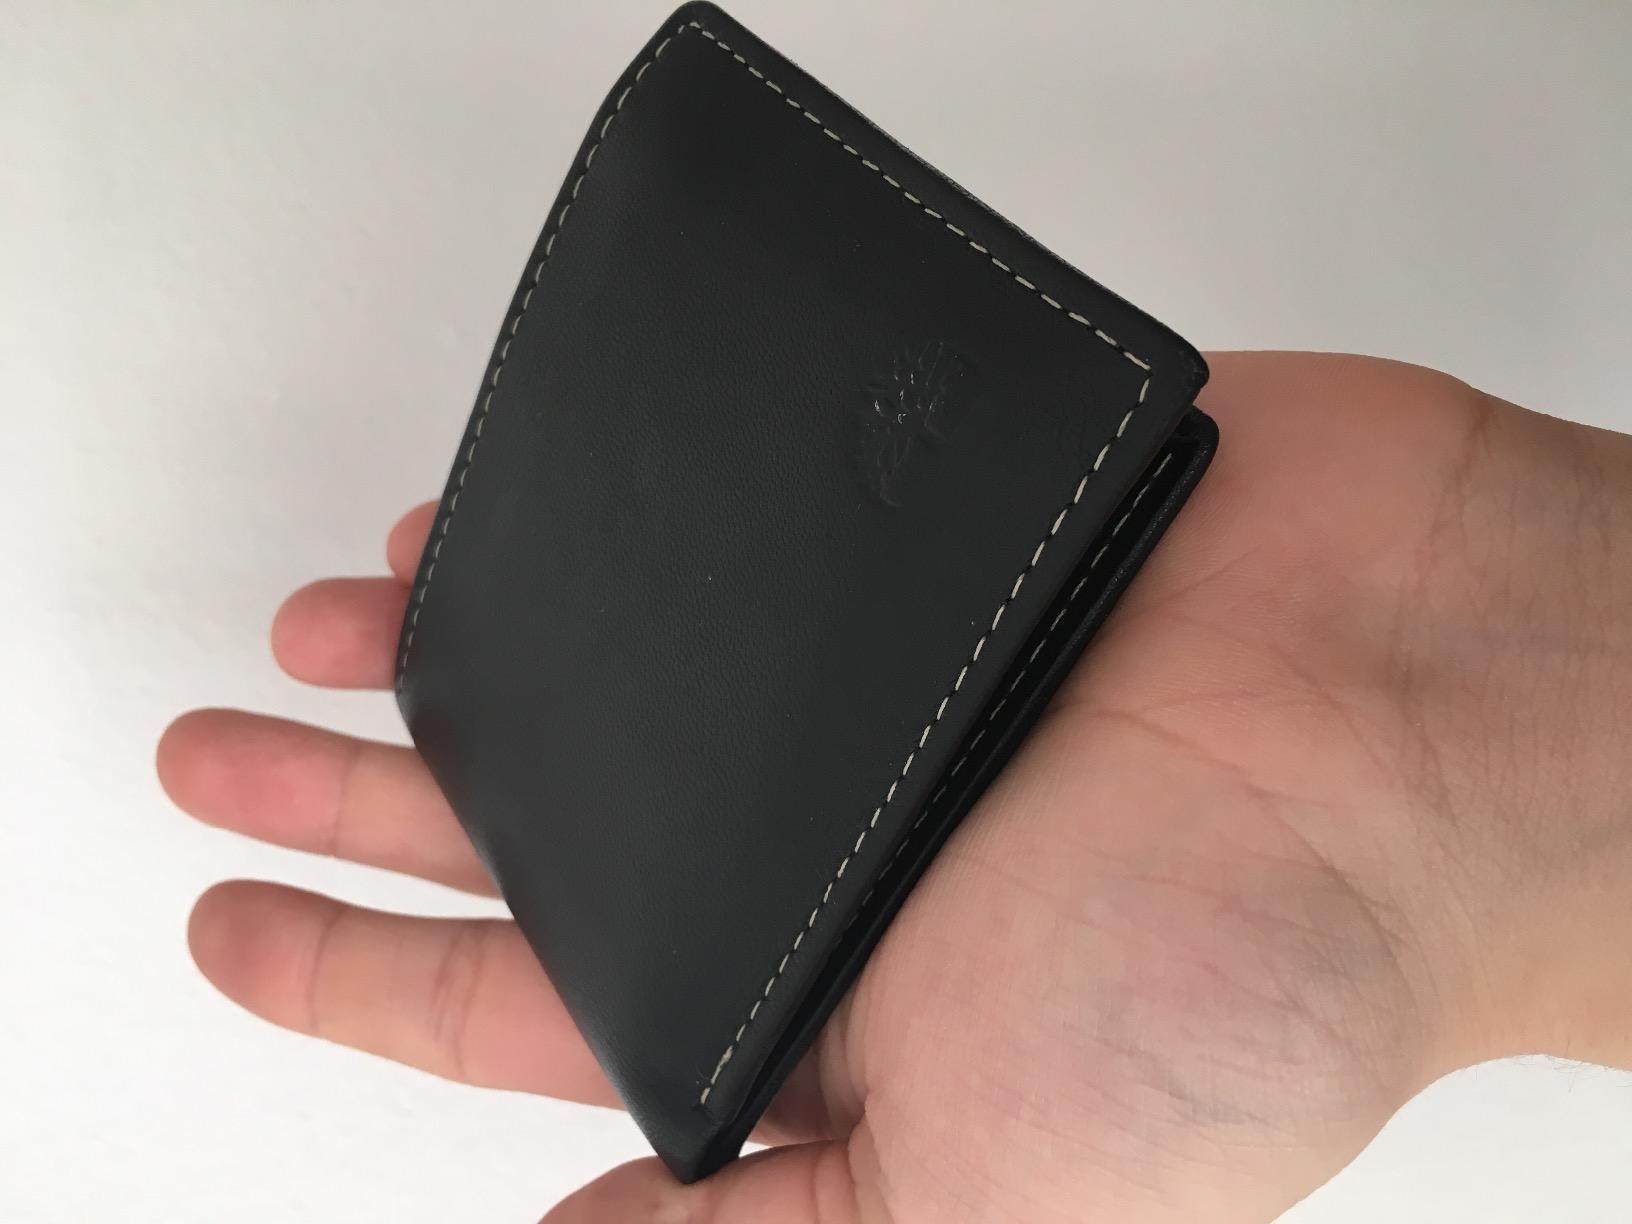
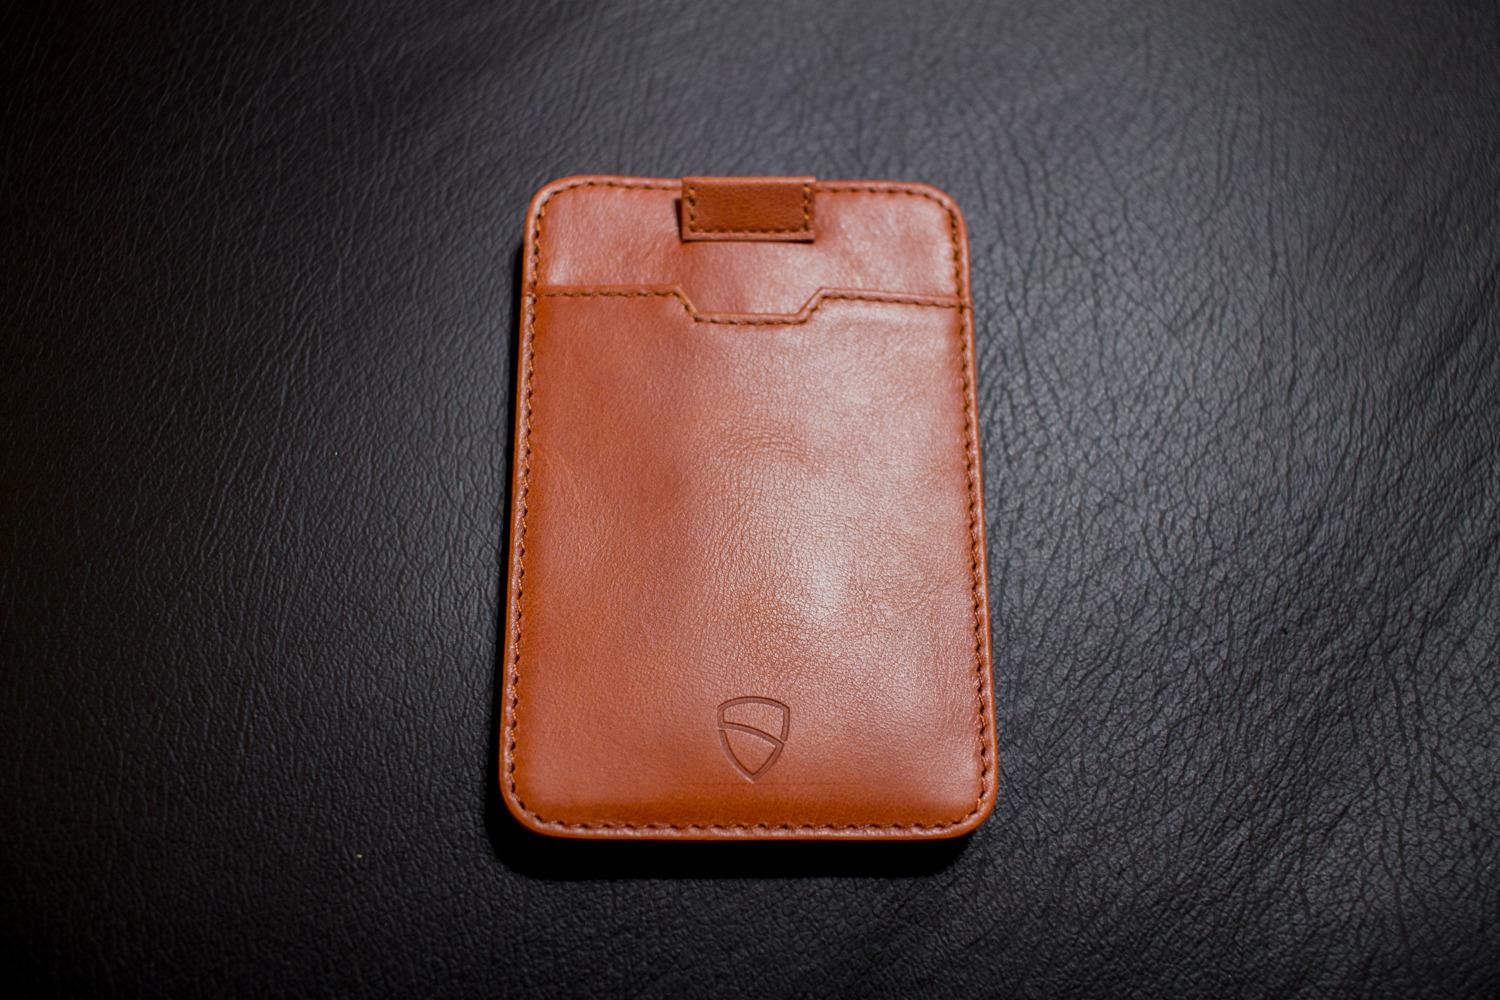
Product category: accessories_wallet
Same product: no